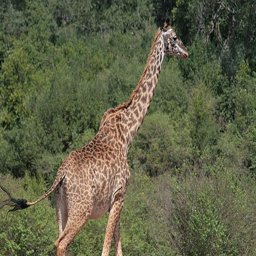
A single giraffe is traveling in its natural habitat.
A very tall cute giraffe by some tall trees.
A right side view of a giraffe walking in the wild.
A tall giraffe walking through some green grass.
Giraffe in a field surrounded by trees and bushes.